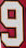
Number: 9